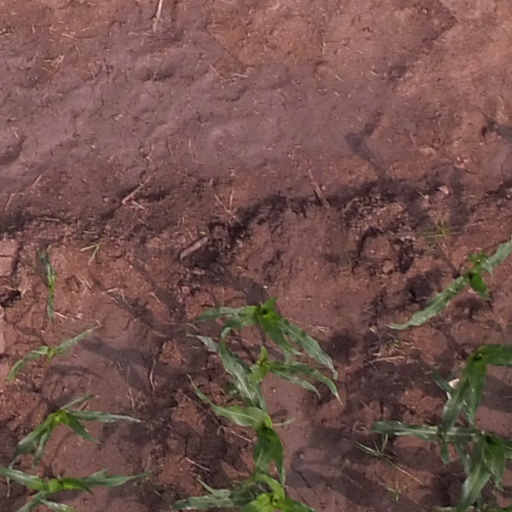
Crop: maize; corn